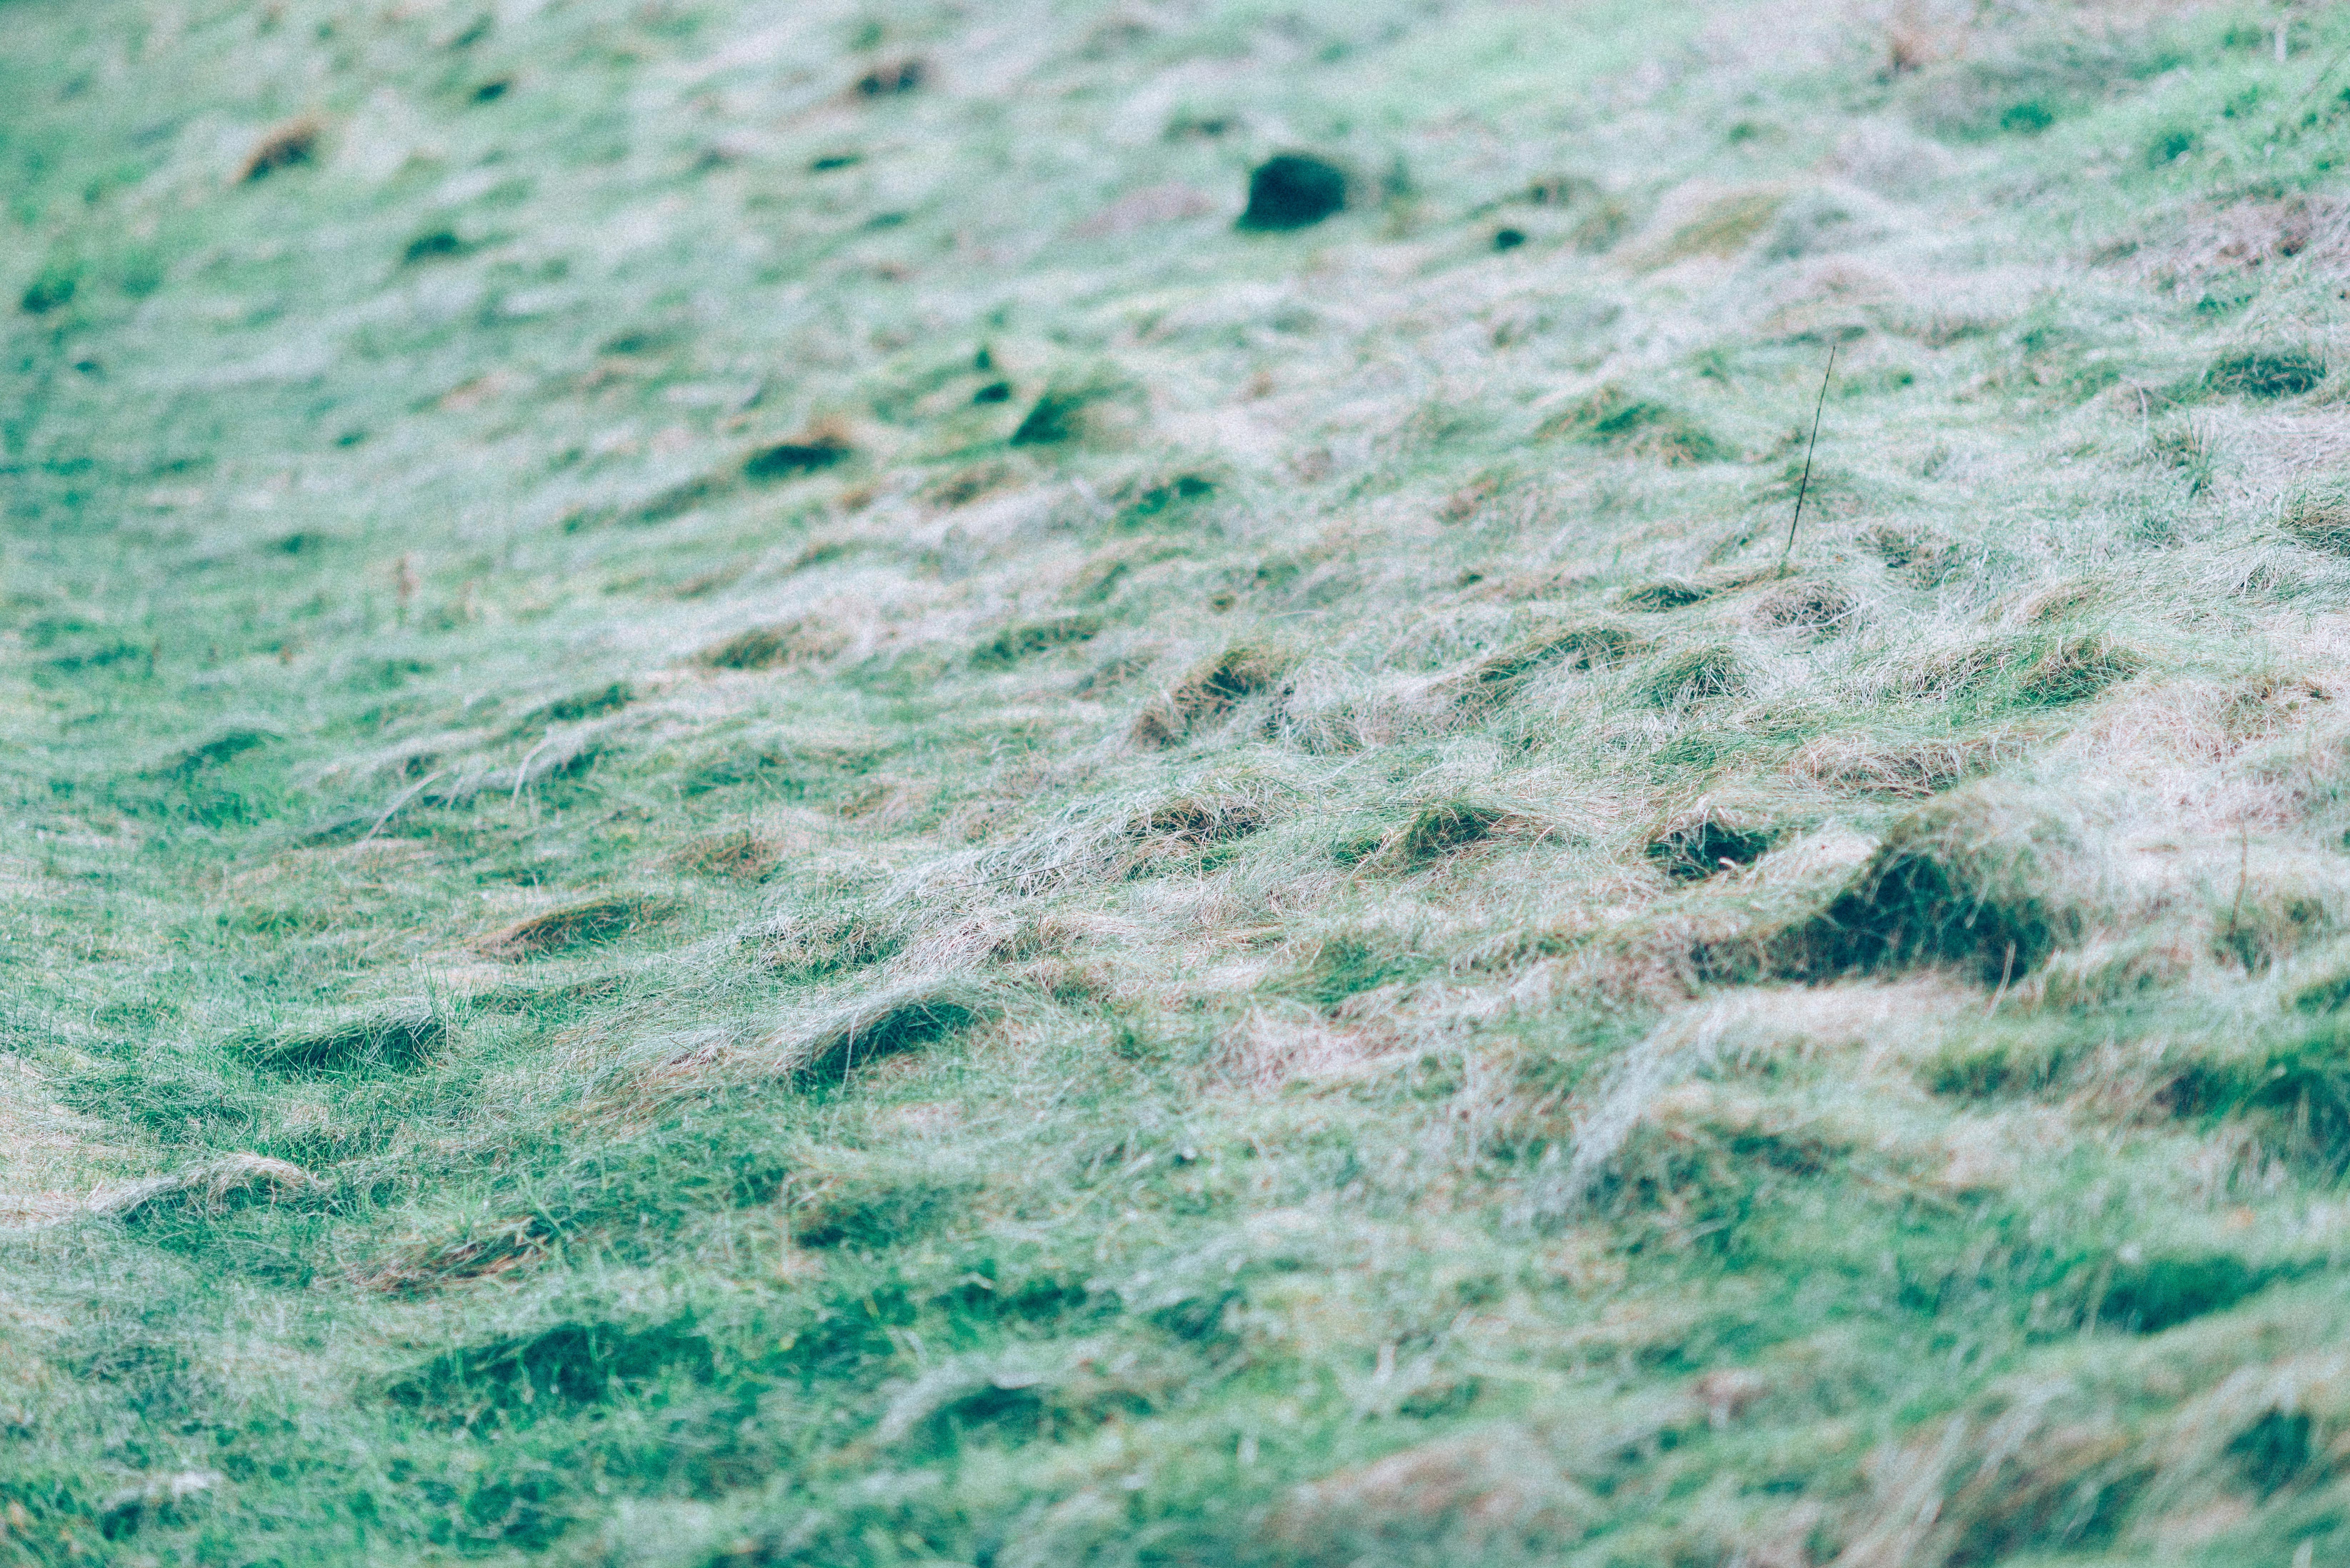
sea, nature, grass, sand, rock, texture, wave, green, blue, material, flooring, wind wave